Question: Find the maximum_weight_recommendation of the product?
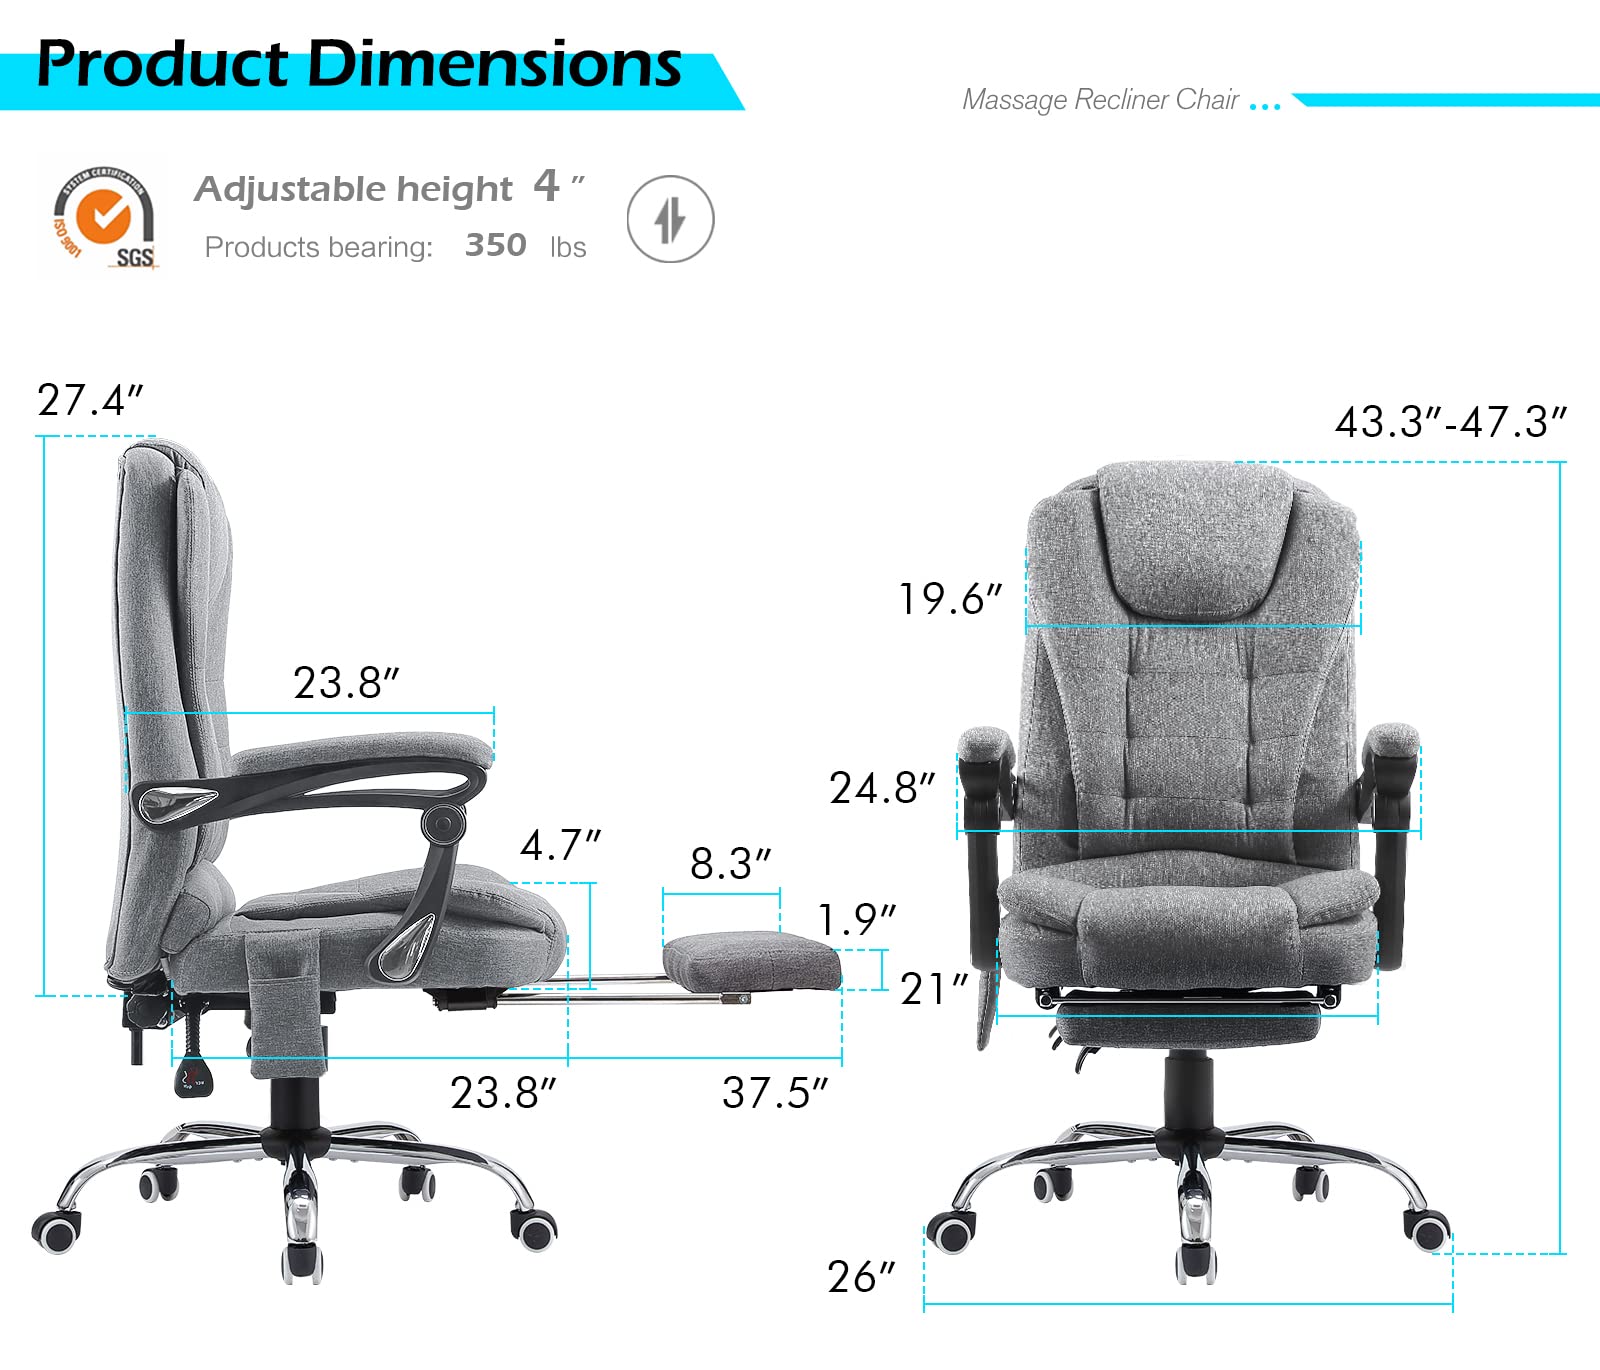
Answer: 350.0 pound